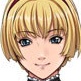
Portrait style: Anime Portrait